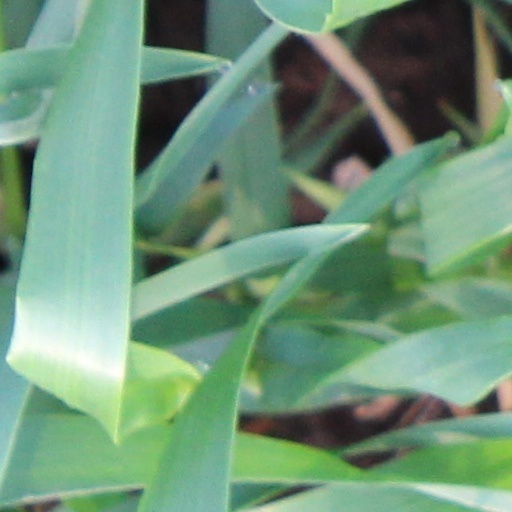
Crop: wheat